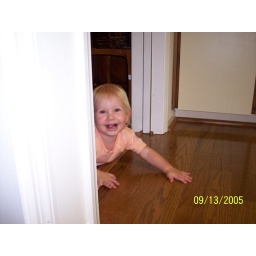
Enjoying all the floor space in the new house